Cocoa bean

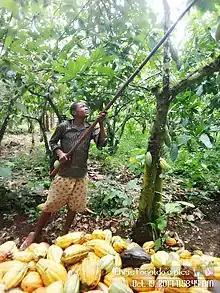
Harvesting in Cameroon

Cocoa beans are traditionally classified into three main varieties: Forastero, Criollo and Trinitario. Use of these terms has changed across different contexts and times, and recent genetic research has found that the categories of Forastero and Trinitario are better understood as geohistorical inventions rather than as having a botanical basis. They are still used frequently in marketing material. Criollo has traditionally been the most prized variety. Believed to have been native to South America, by the time of the Spanish conquest they were grown in Mesoamerica. After European colonization, disease and population decrease led to the Spanish and Portuguese using different cacao varieties from South America. Different from the Criollo beans, these new beans were named Forastero, which can be translated as "strange" or "foreign". They are generally of the Amelonado type and are associated with West Africa. Trinitario refers to any hybrid between Criollo and Forastero.